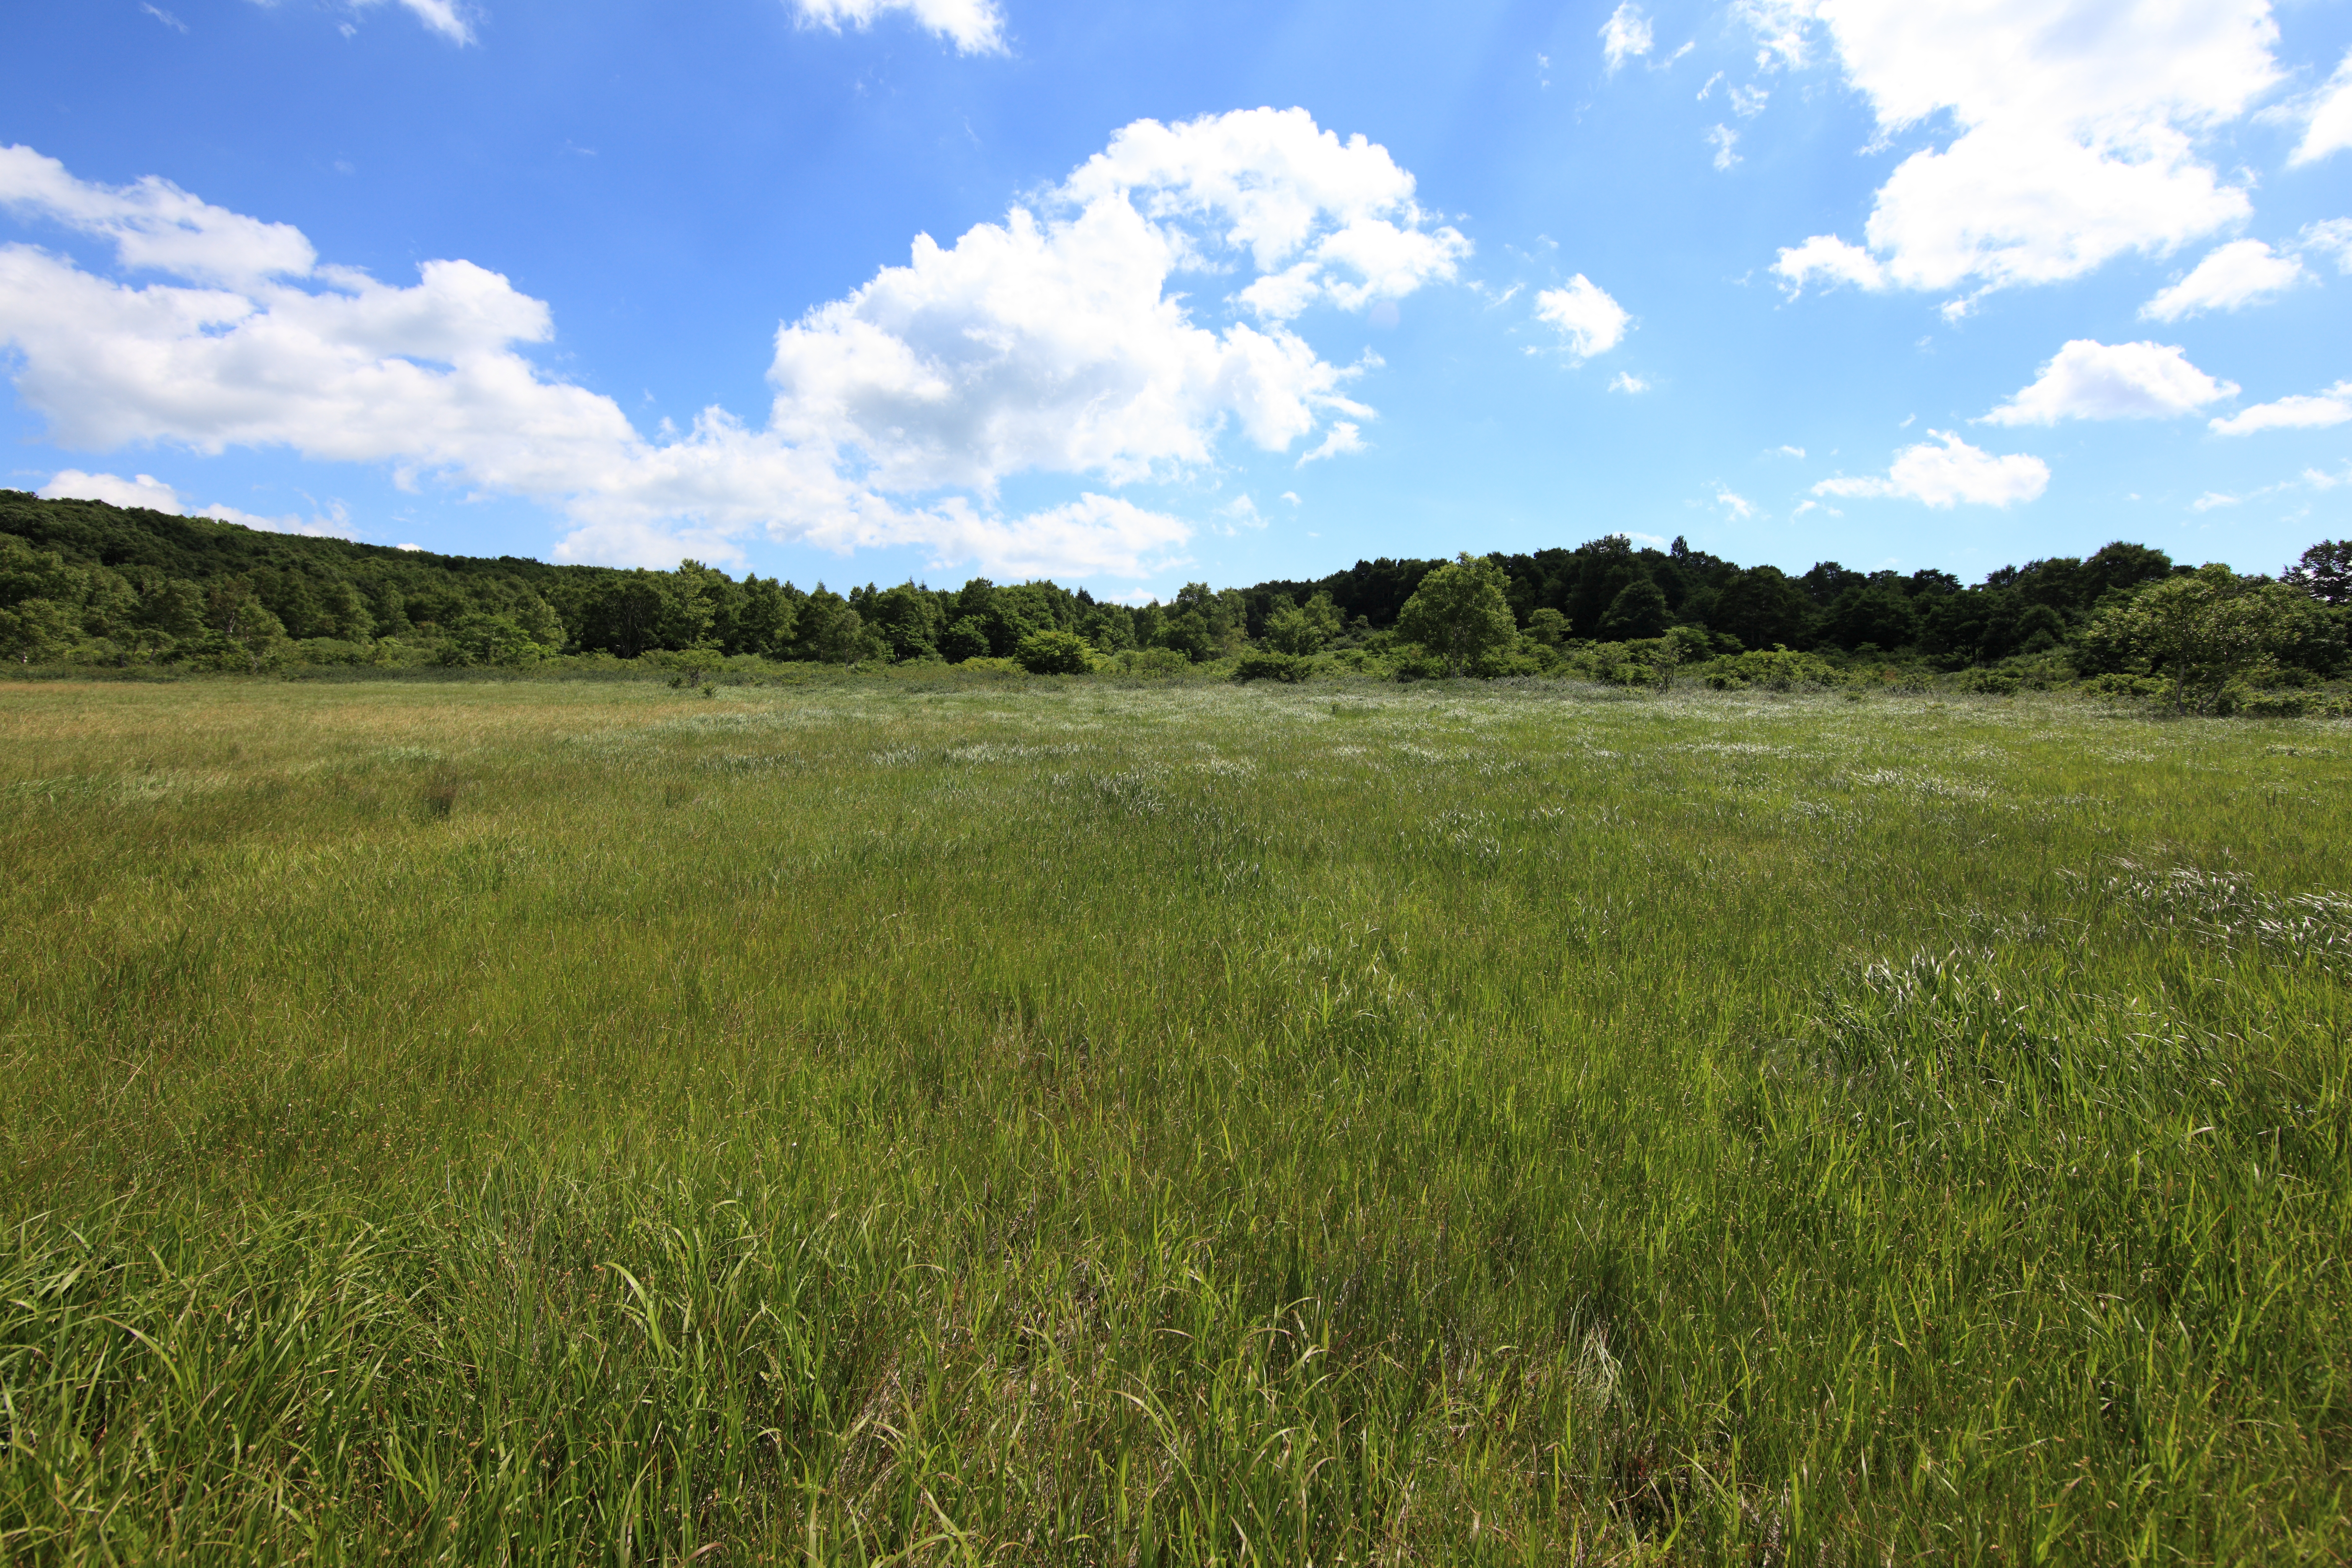
landscape, grass, horizon, marsh, wetlands, swamp, wilderness, sky, field, lawn, meadow, prairie, hill, high, pasture, soil, terrain, savanna, plain, grassland, wetland, plateau, 5d, hires, habitat, markii, ecosystem, hi, res, resolution, iwate, hachimantai, gozaishonuma, steppe, rural area, natural environment, geographical feature, grass family, land lot, ecoregion